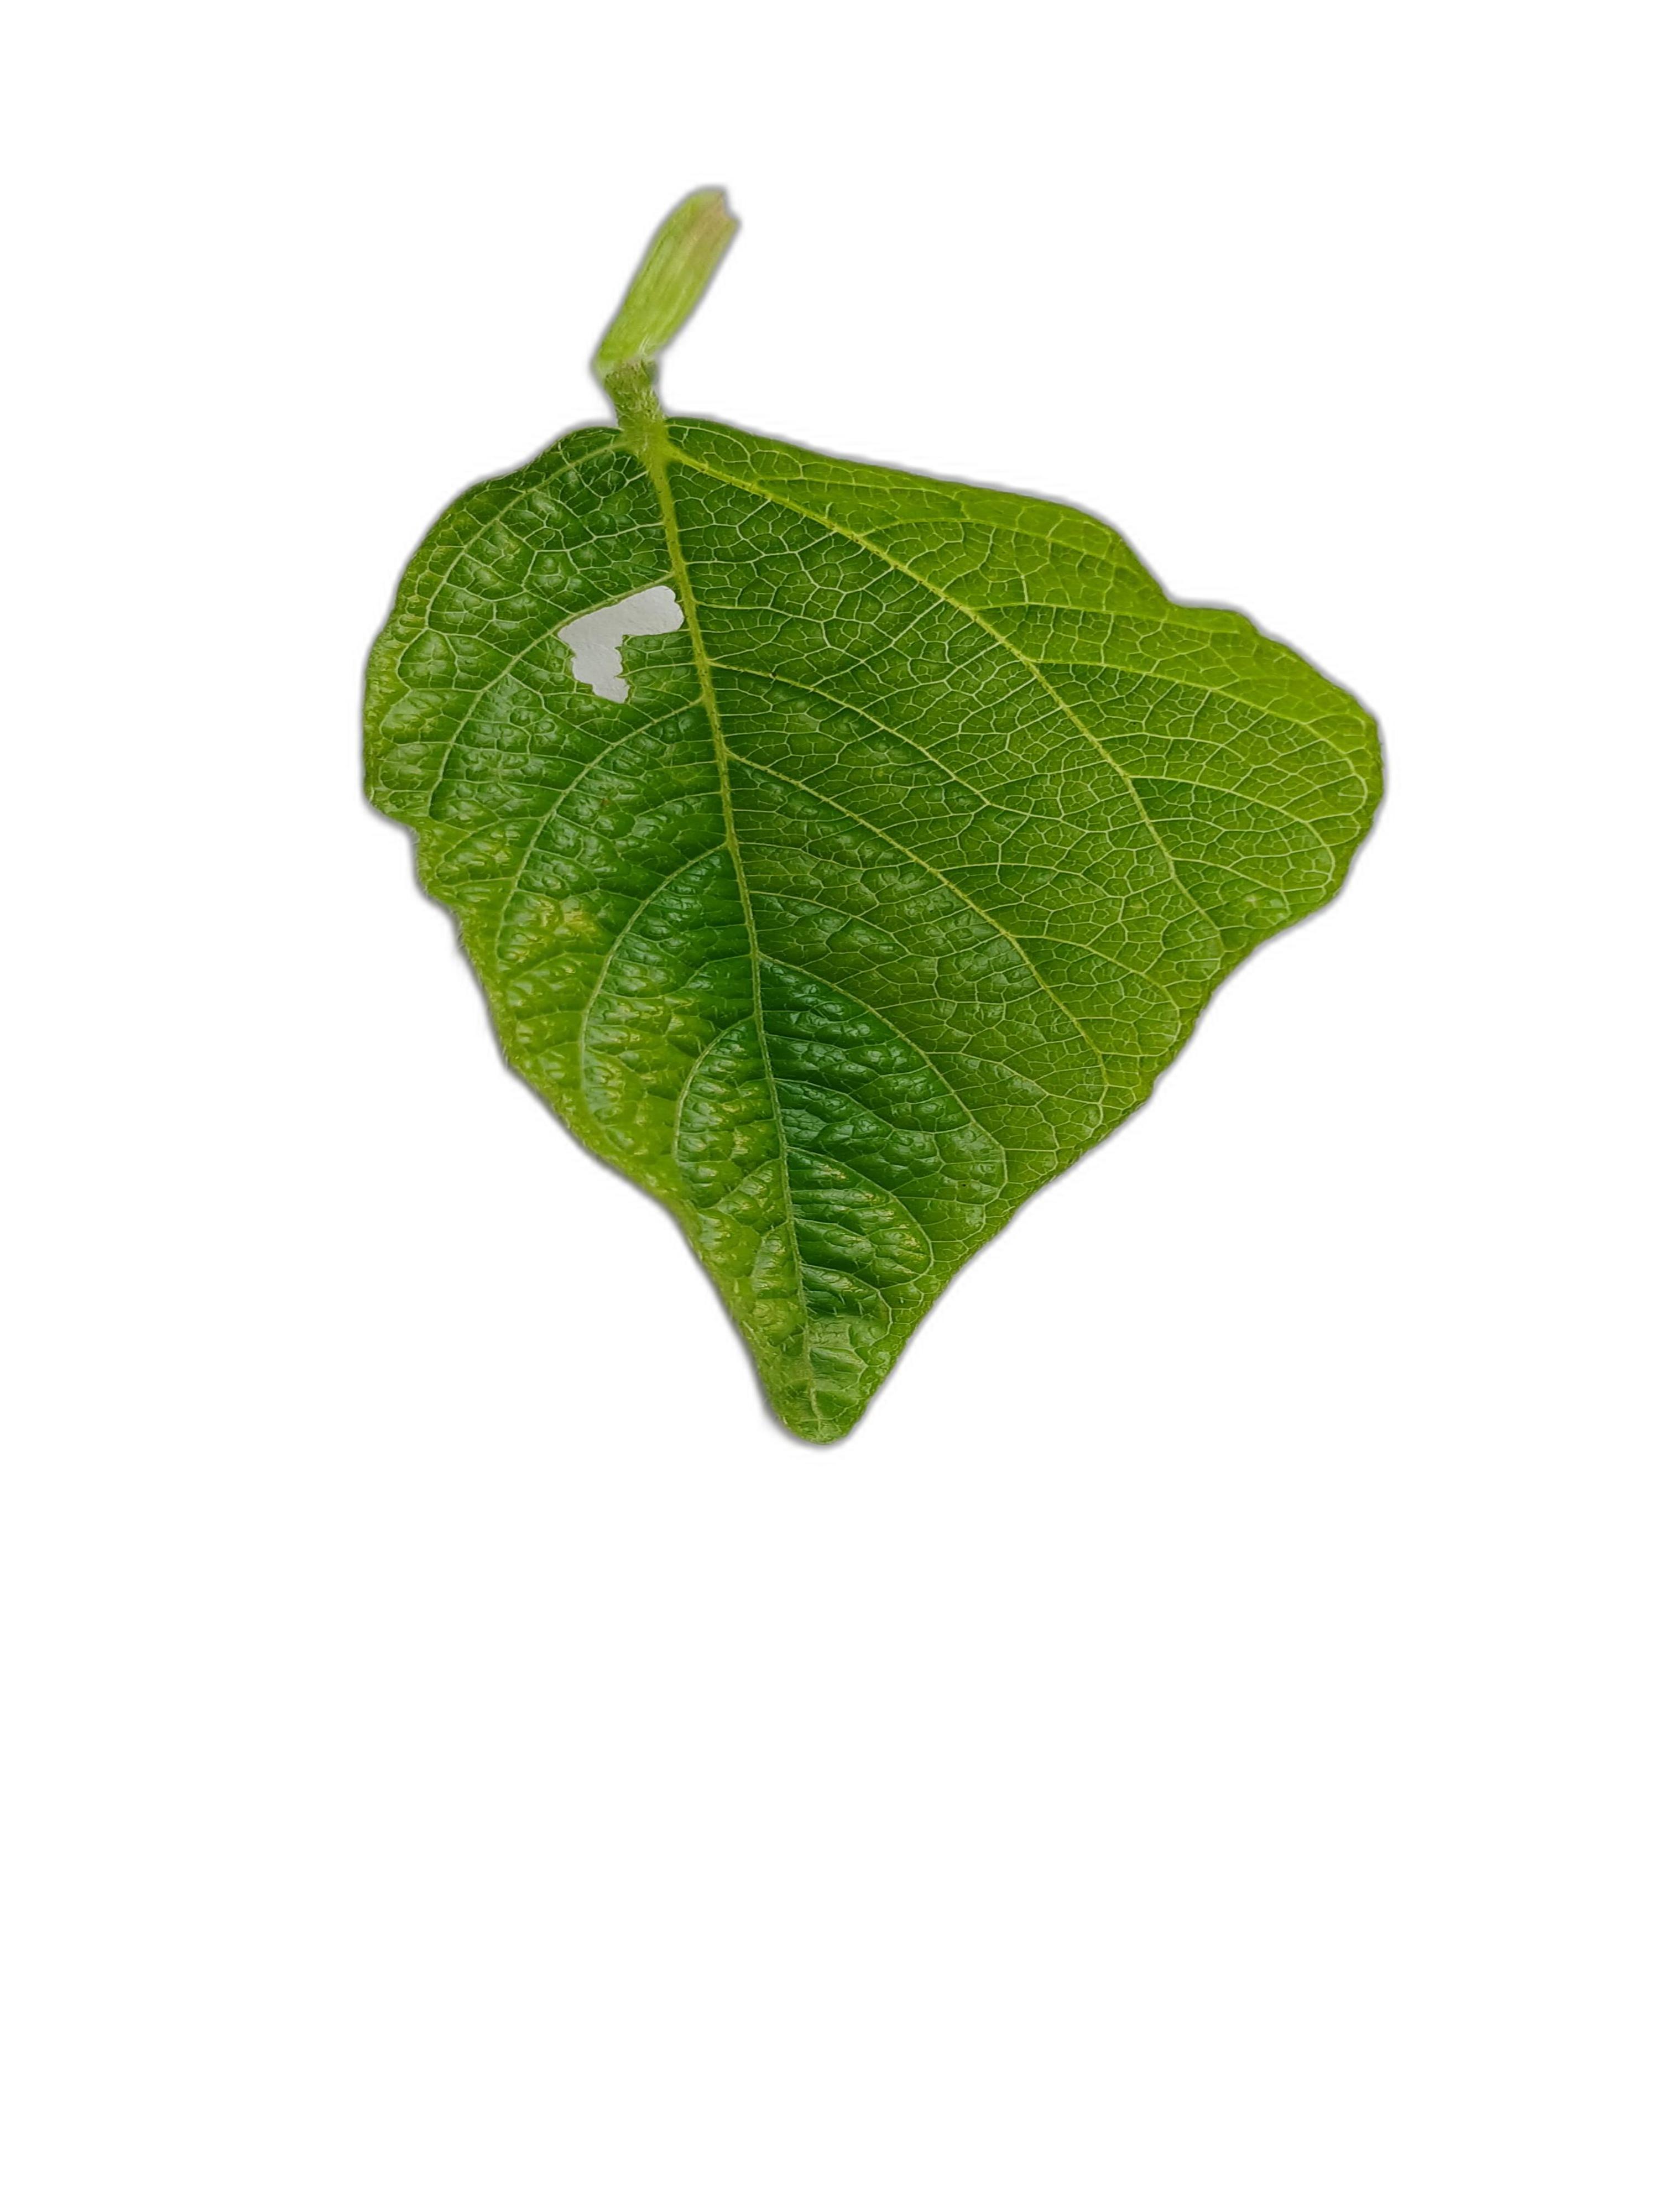
Label: Leaf Crinkle